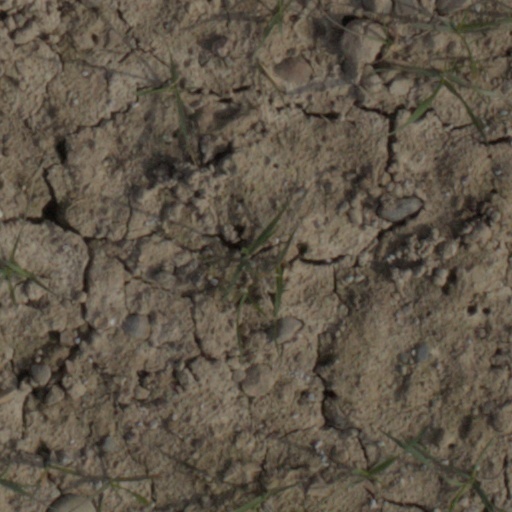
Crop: wheat